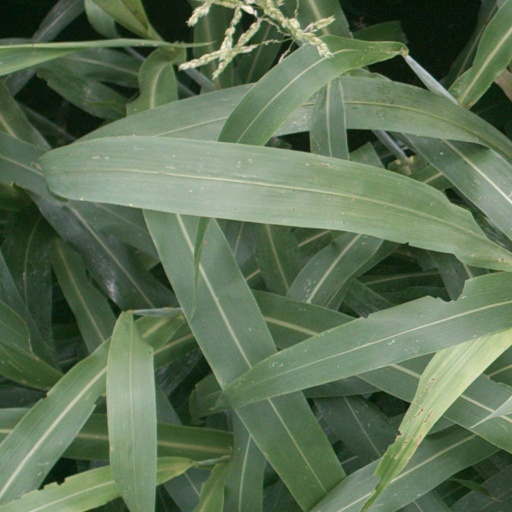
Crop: sorghum